Reuben Brown House

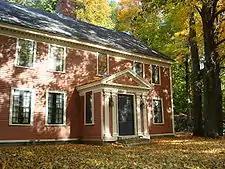
The house illuminated by autumn colors

The Reuben Brown House has accommodated many famous Concordians such as Ralph Waldo Emerson who was a good friend of Reuben Brown. Emerson's growing popularity during the early to mid 19th century lead to large numbers of people stopping at his house only to gawk at him. Emerson became so frustrated and distracted by his fans he rented the upper stairs library at the Reuben Brown House to get away from them. Emerson rented the library for ten years. Henry David Thoreau writes in one of his journals about a giant yard sale at the Reuben Brown House held by Reuben's son in the 1850s. Abolitionist John Brown once stayed as a guest in the house during his trip to Concord in 1857 and the Alcott family visited as well.